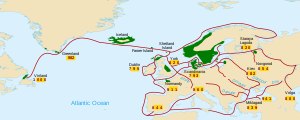
Vikinger / Historie / Vikingernes ekspansion / Motiver
Vikingerne bosættelser og rejser.
Vikinger var nordiske søfarere, der rejste, plyndrede og handlede i Nordeuropa. De kom primært fra Skandinavien og rejste over et stort område i Nord-, Central- og Østeuropa. Vikingetiden varede fra slutningen af 700-tallet til sent i 1000-tallet. Termen bruges på mange sprog om de indbyggerne i de samfund, som fandtes i vikingernes hjemland.